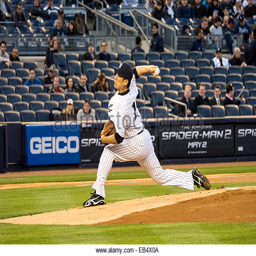
baseball pitcher pitches for the first time